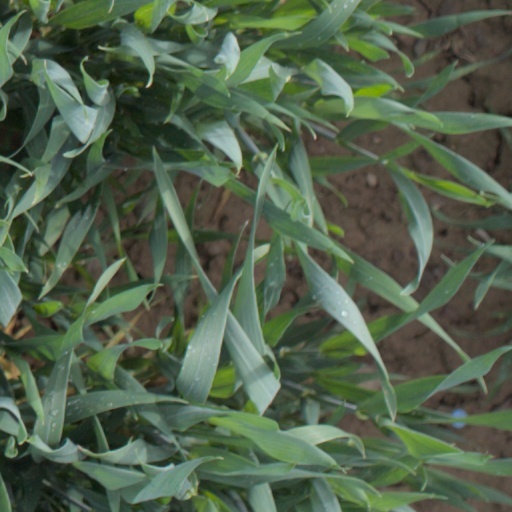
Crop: wheat